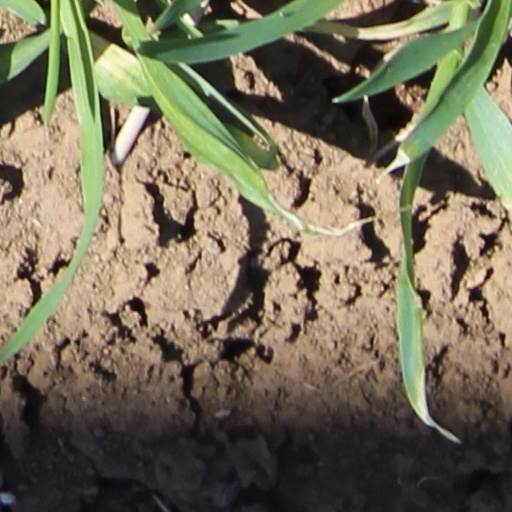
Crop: wheat